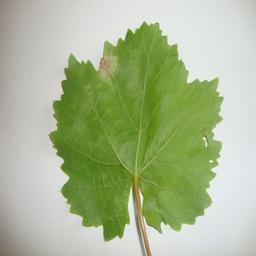
Label: Downy Mildew